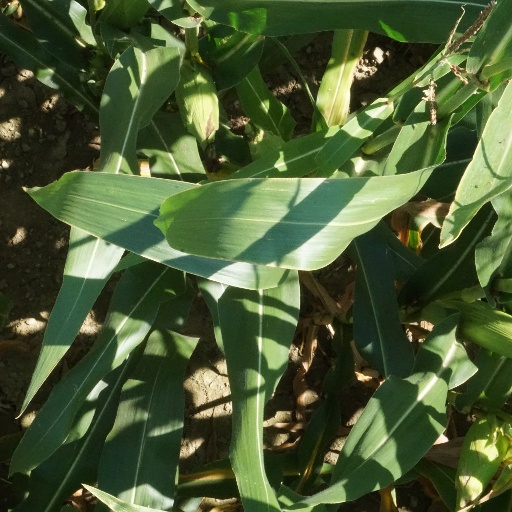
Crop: maize; corn